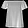
Label: Shirt